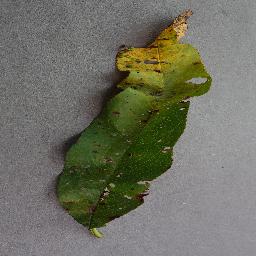
Label: Peach___Bacterial_spot